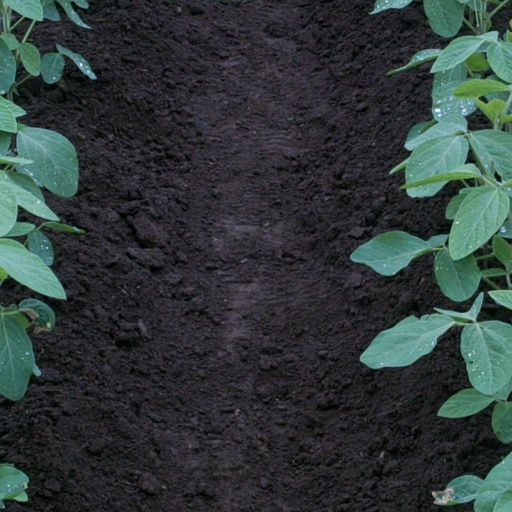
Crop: soybean